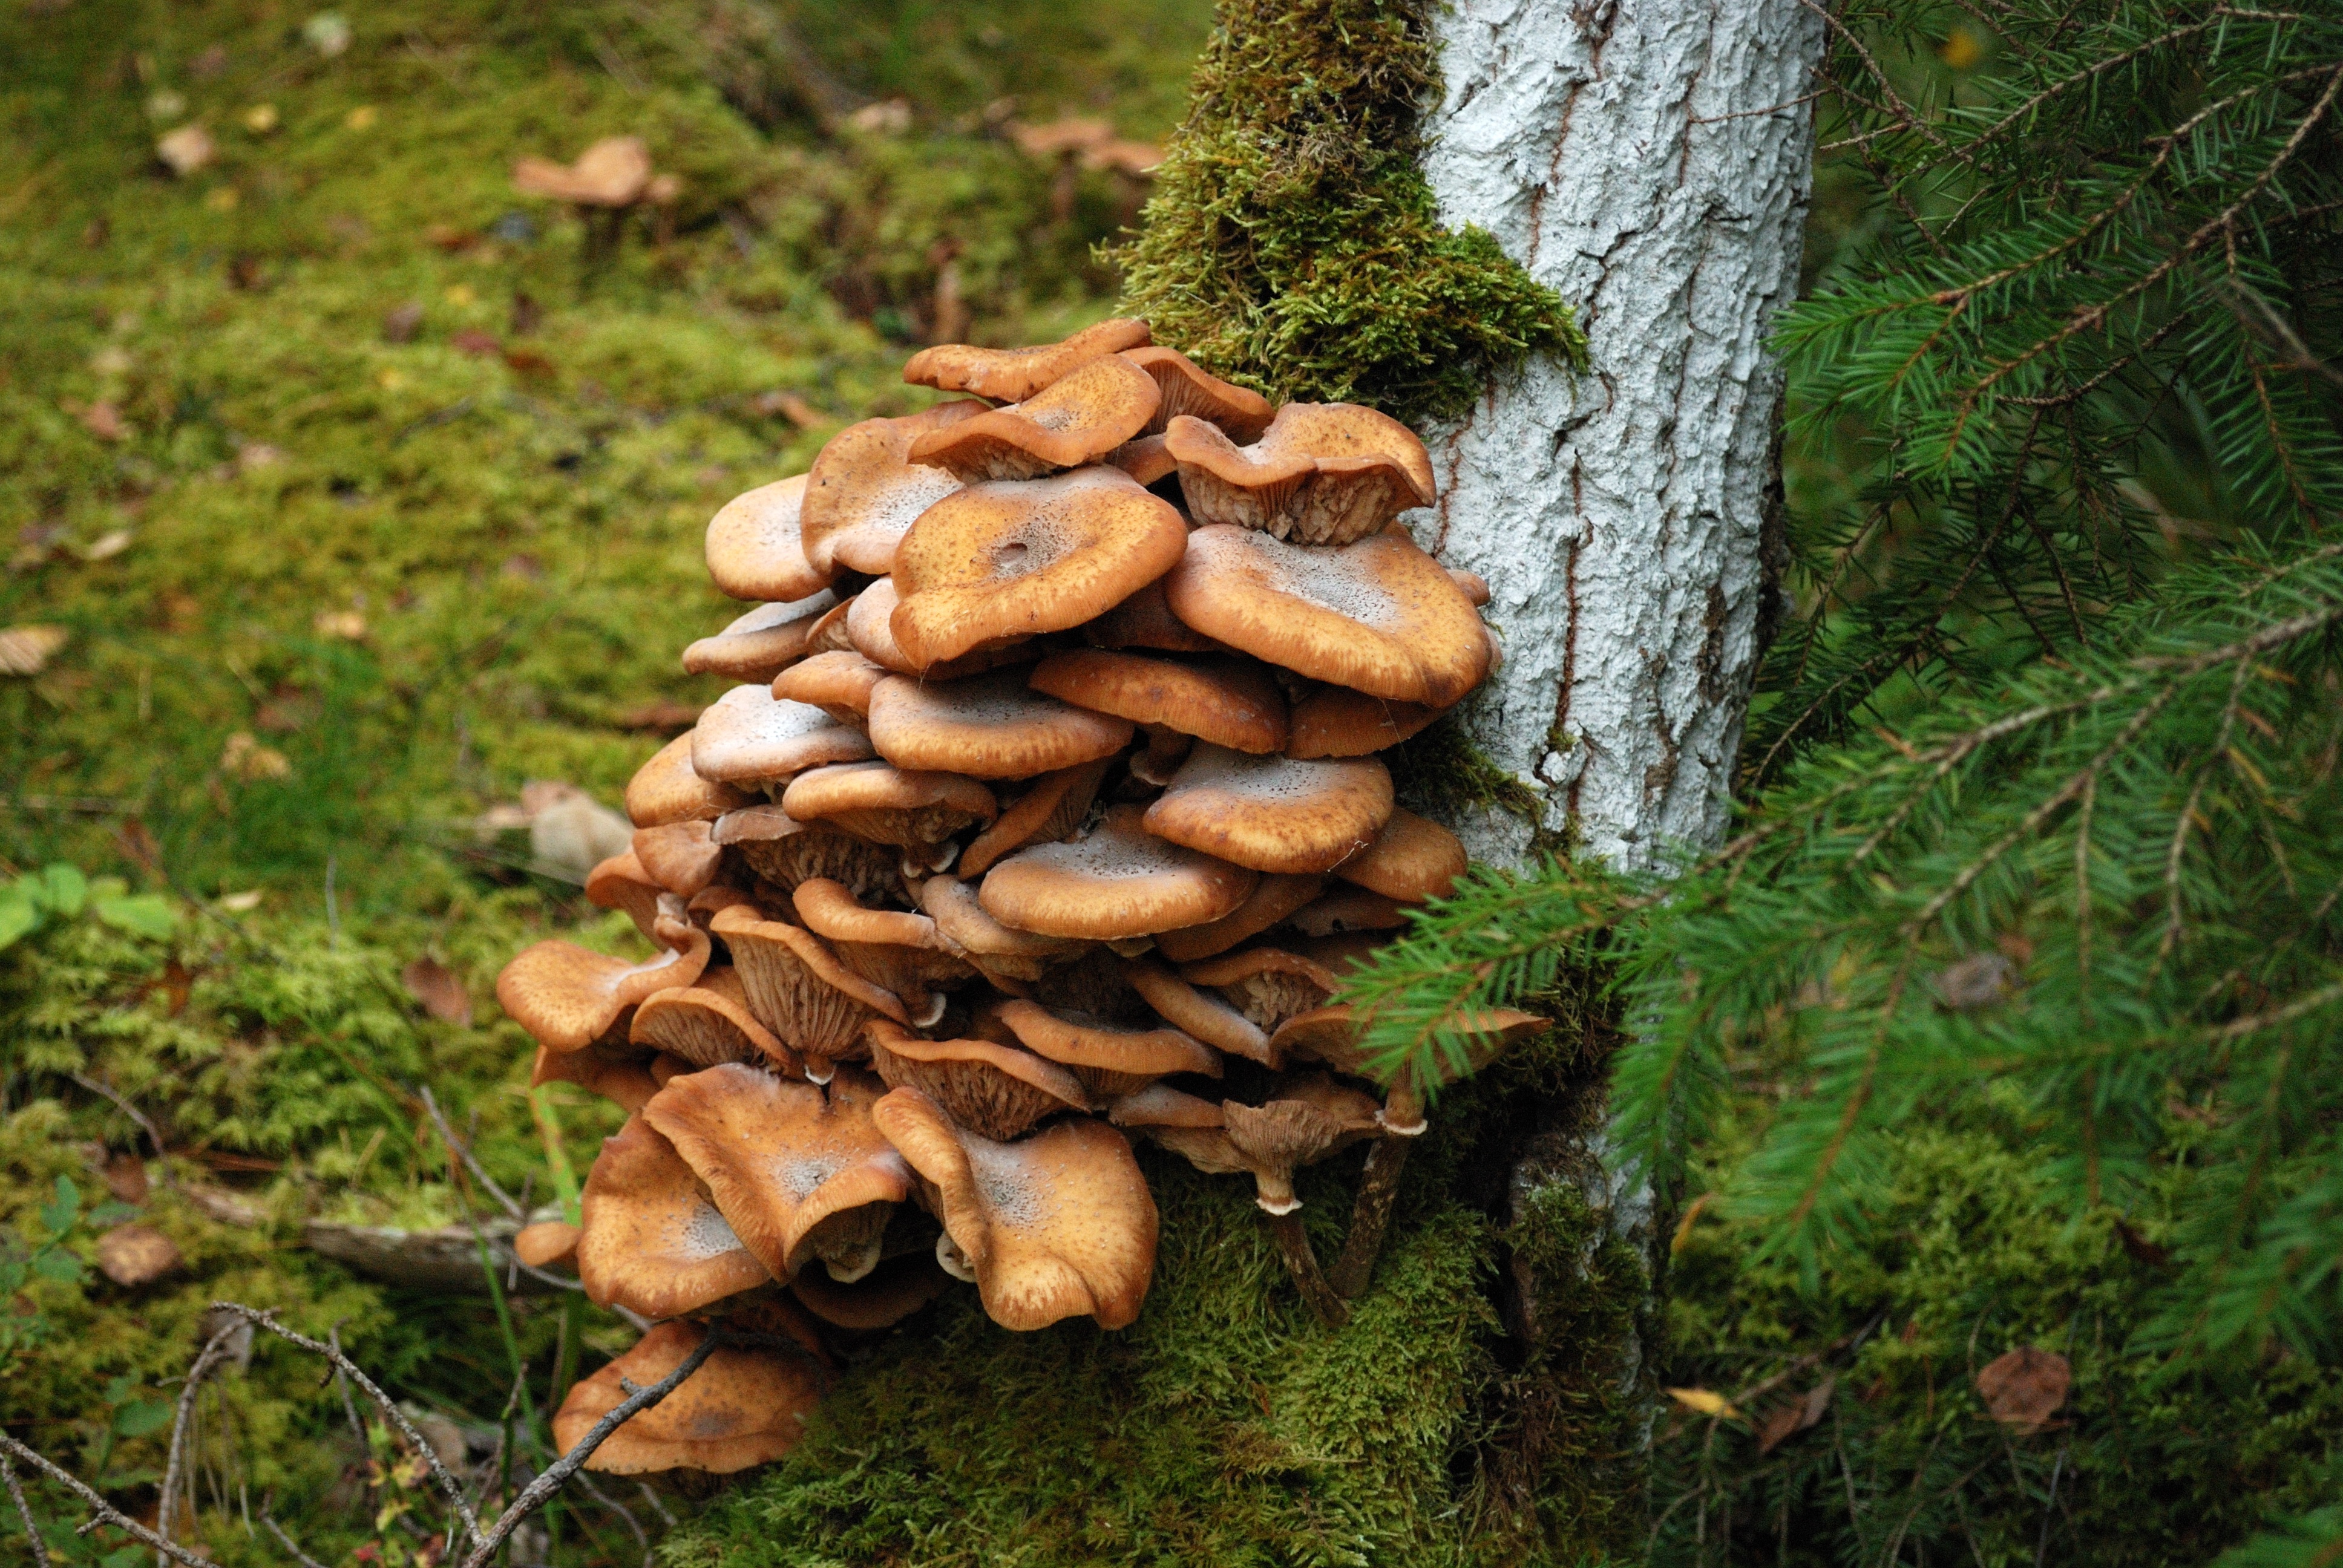
tree, nature, forest, moss, bark, autumn, mushroom, fungus, woodland, bolete, auriculariales, matsutake, oyster mushroom, edible mushroom, woody plant, medicinal mushroom, agaricomycetes, penny bun, auriculariaceae